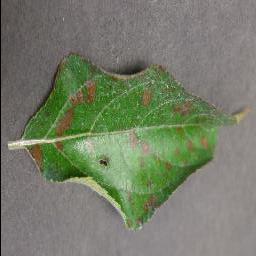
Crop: apple
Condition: cedar_rust